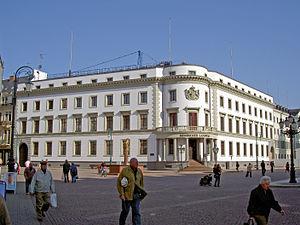
La Hesse est l'un des seize Länder composant l'Allemagne.
Le château de Wiesbaden, siège du parlement de la capitale du Land de Hesse a été construit entre 1837 et 1841 en tant que résidence des Ducs de Nassau. Il a été construit selon les plans de Georg Moller à l'emplacement d'un château, qui avait son origine dans l'époque franque ayant probablement formé le noyau de la cité médiévale.
Georg Moller est un architecte et urbaniste allemand.